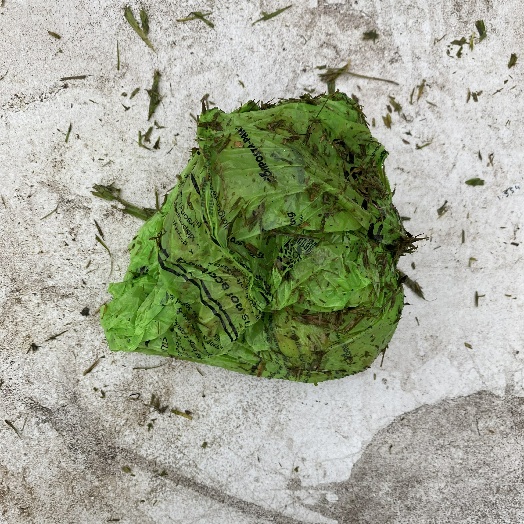
Label: generalcompost